Matt Wilhelm

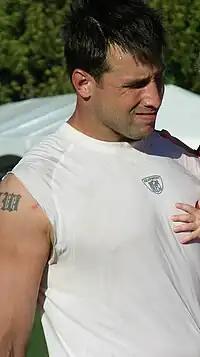
Wilhelm at 49ers training camp in August 2010

Matthew Wilhelm (born February 2, 1981) is an American former professional football player who is a radio/TV football analyst.